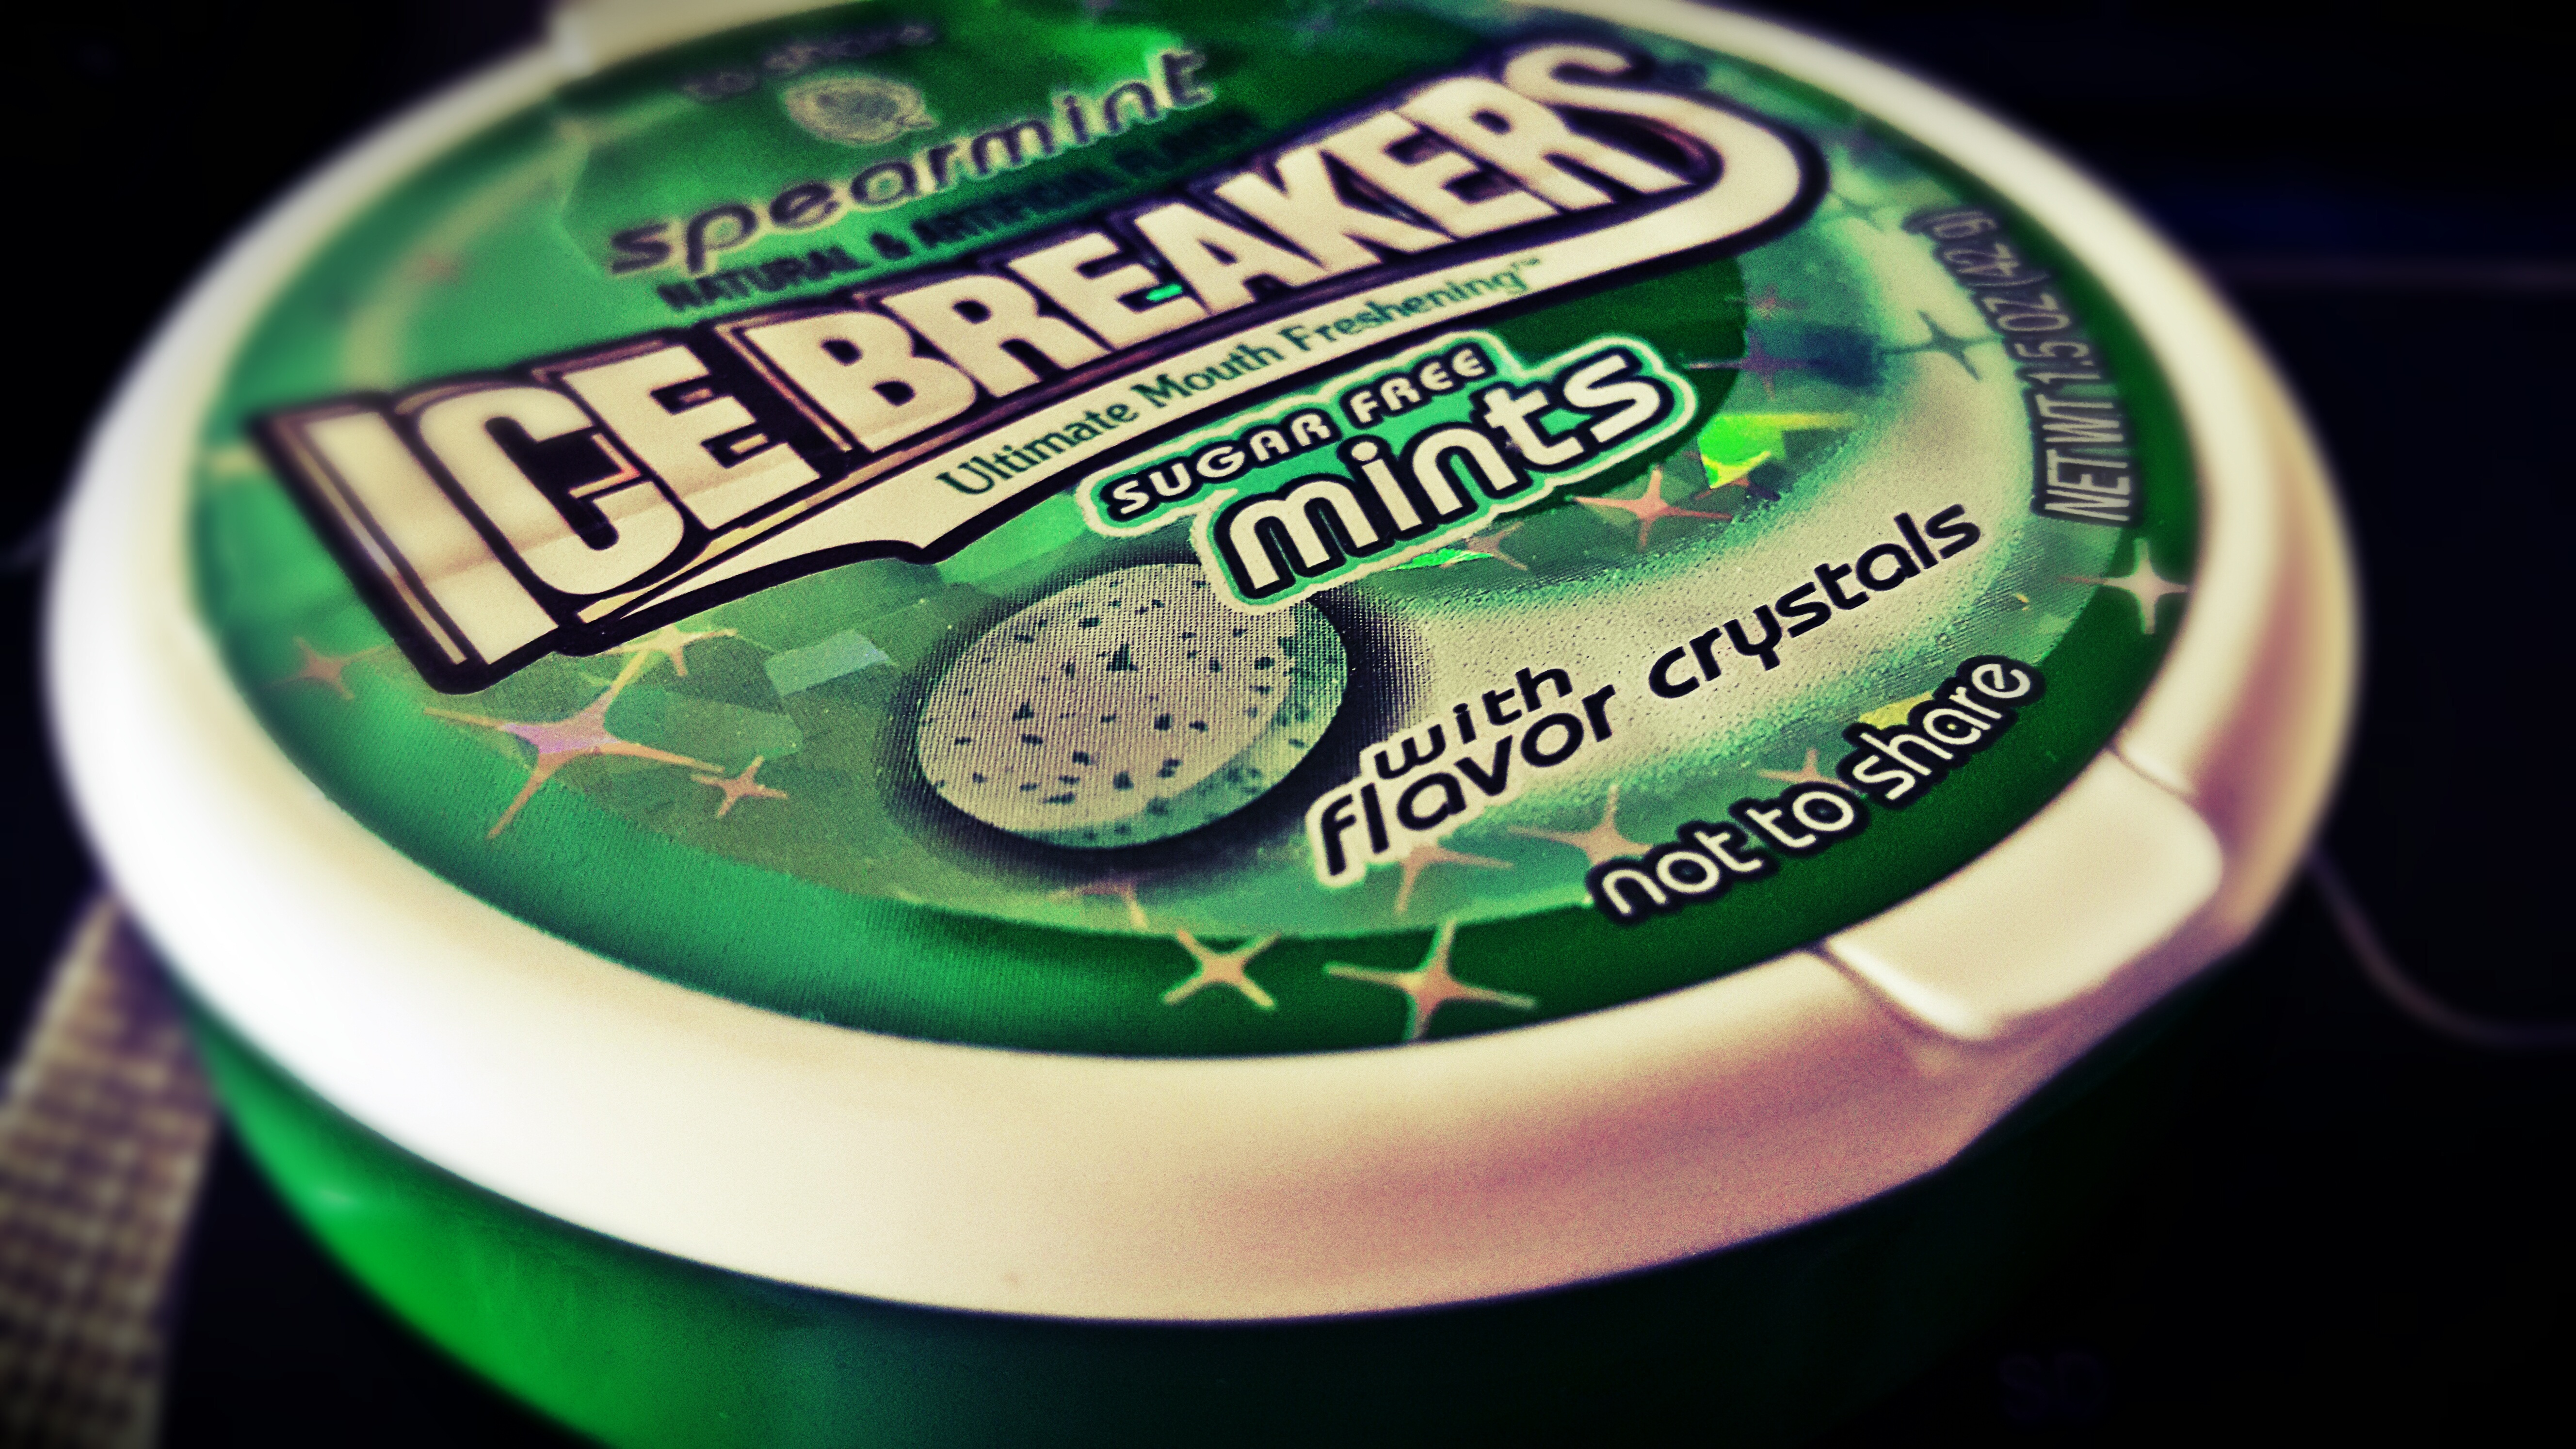
white, sweet, ice, food, green, drink, dessert, mint, freshness, cool, refreshment, liqueur, sweetness, refreshing, flavor, refresh, distilled beverage